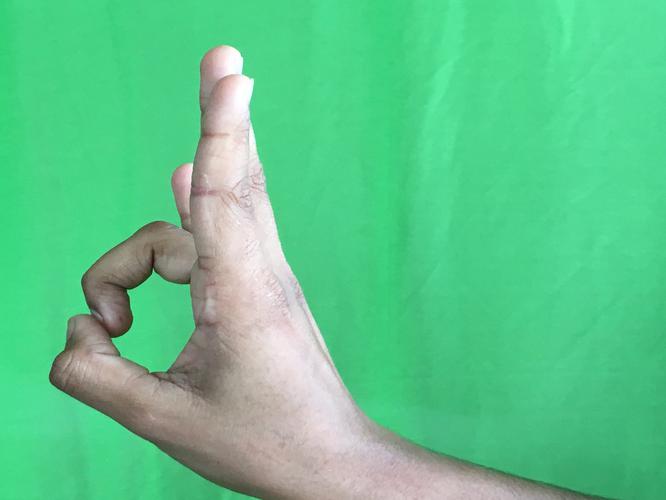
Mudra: Mayura
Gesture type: single_hand